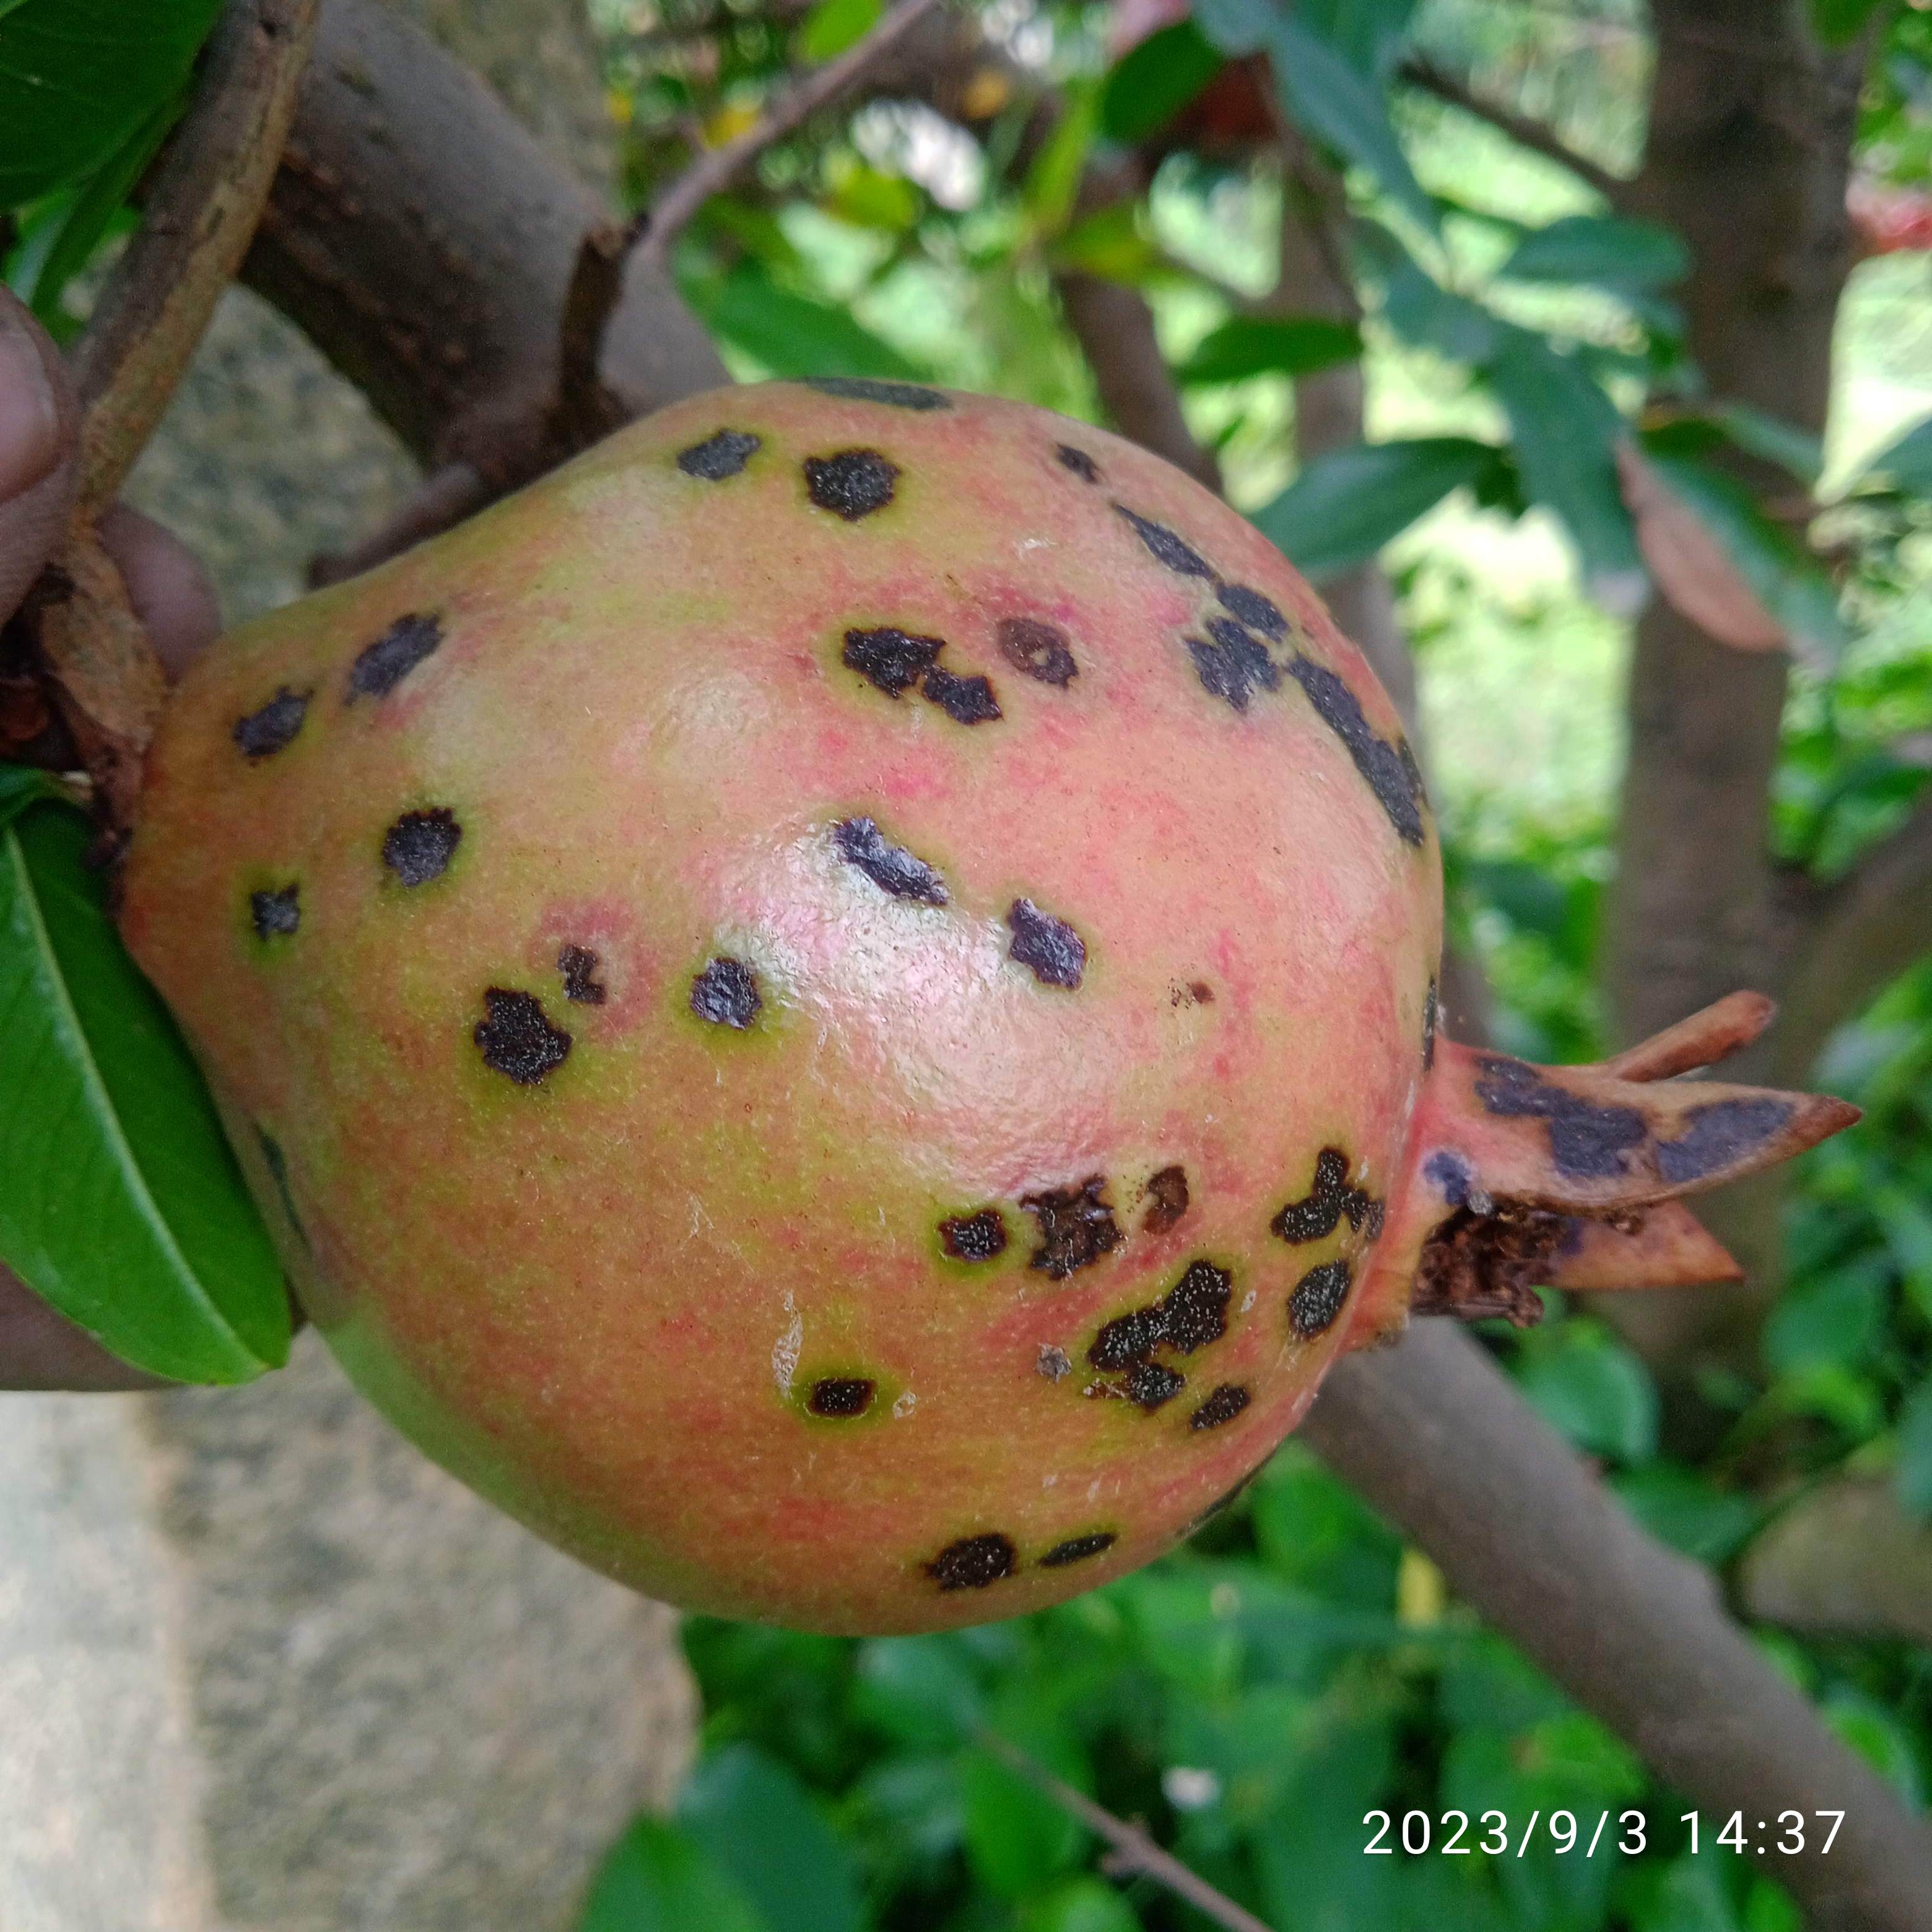
Label: Anthracnose